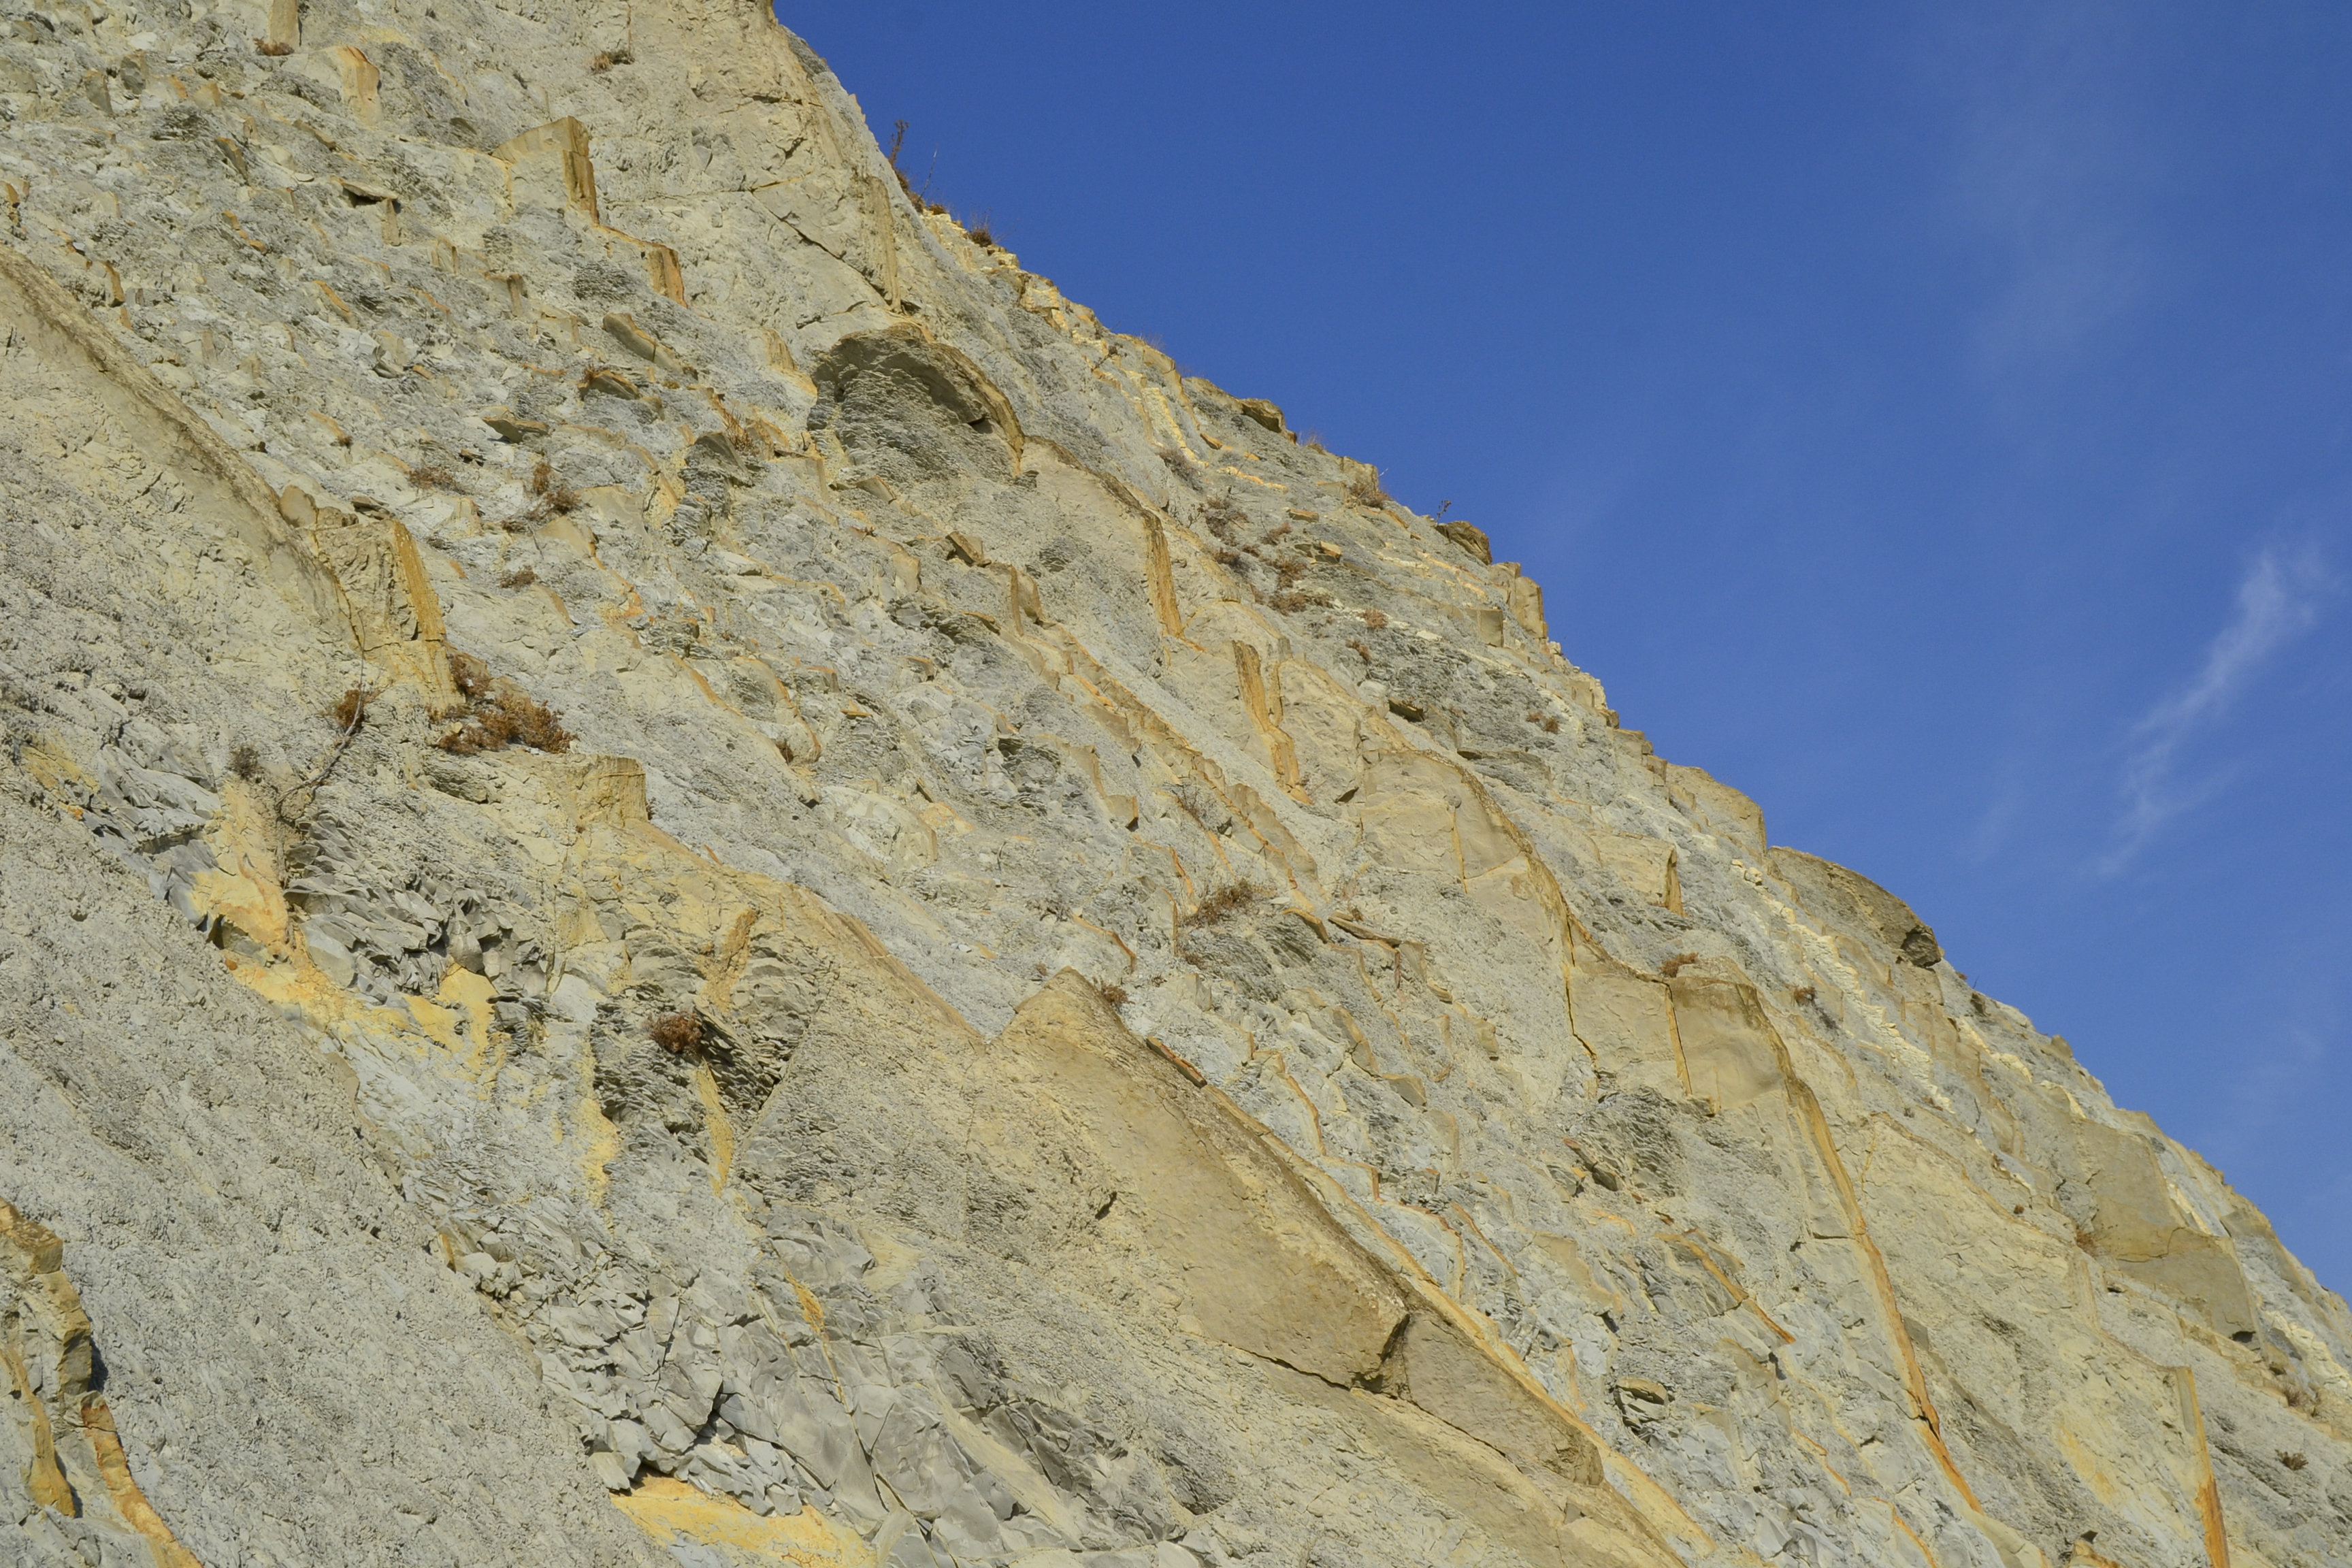
rock, formation, outcrop, bedrock, geology, cliff, wall, geological phenomenon, fault, dike, sky, terrain, limestone, intrusion, badlands, escarpment, klippe, landscape, sill, igneous rock, batholith